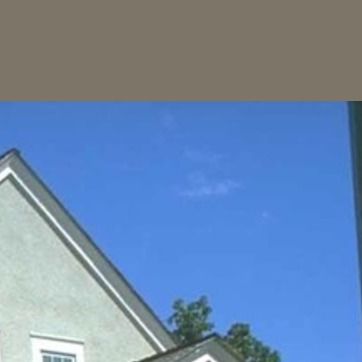
Material: sky